Smithsonian American Art Museum

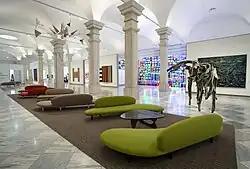
The Lincoln Gallery at the Smithsonian American Art Museum with "" by Nam June Paik in the background

The Smithsonian American Art Museum (SAAM; formerly the National Museum of American Art) is a museum in Washington, D.C., part of the Smithsonian Institution. Together with its branch museum, the Renwick Gallery, SAAM holds one of the world's largest and most inclusive collections of art made in the United States from the colonial period to the present. More than 7,000 artists are represented in the museum's collection. Most exhibitions are held in the museum's main building, the Old Patent Office Building (which is shared with the National Portrait Gallery), while craft-focused exhibitions are shown in the Renwick Gallery.